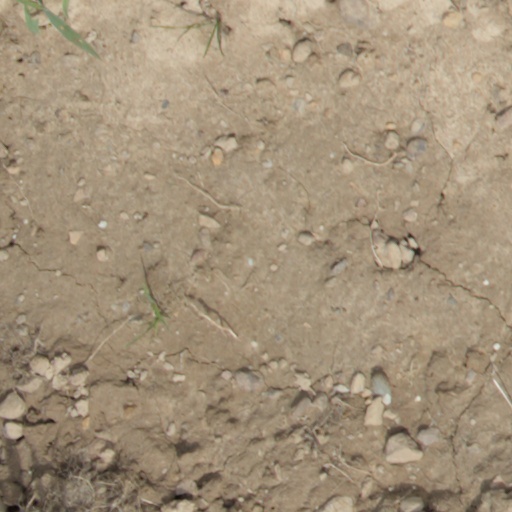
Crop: wheat